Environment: real
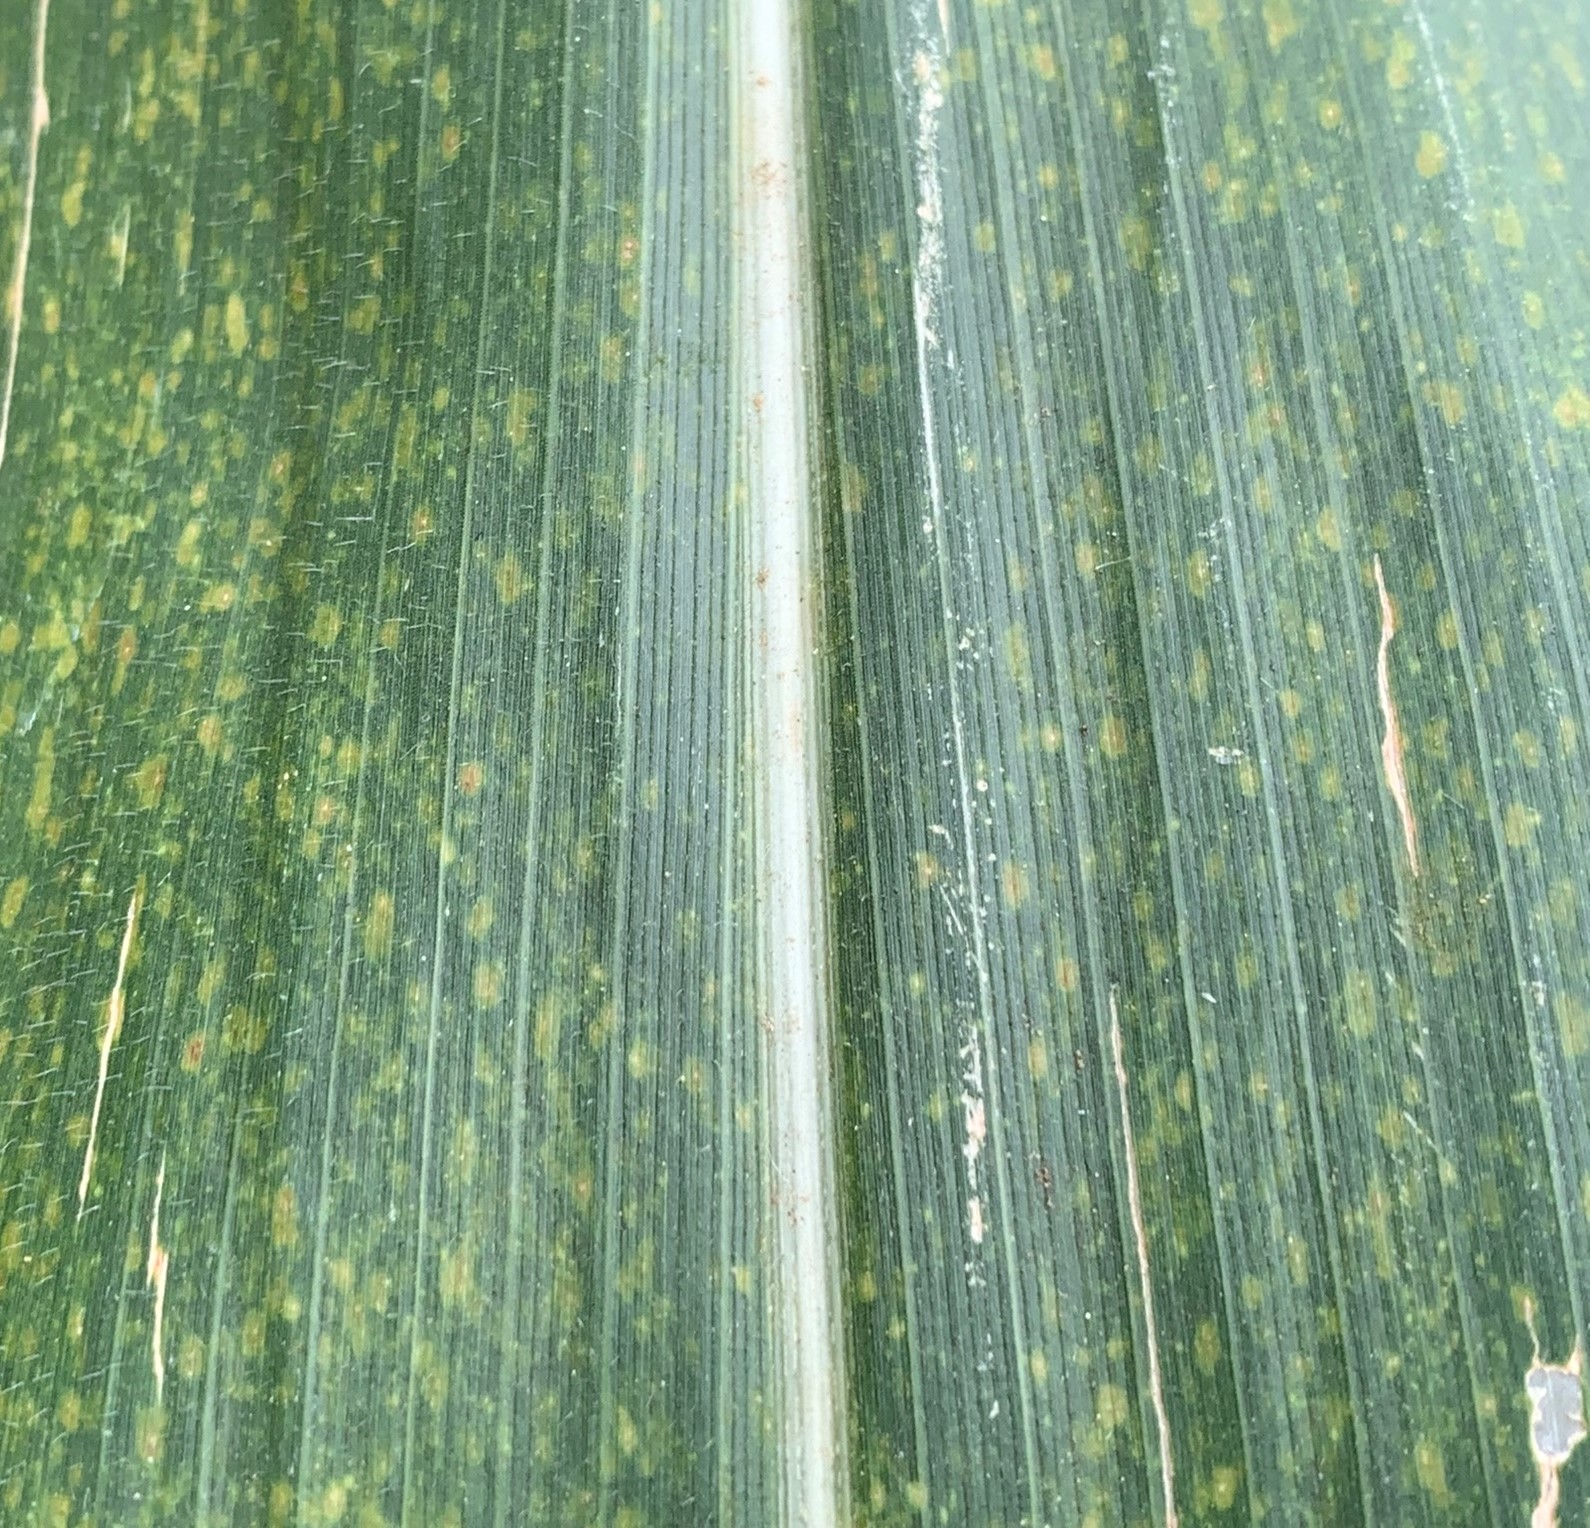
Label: lethal_necrosis